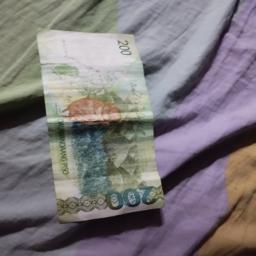
Label: 200_Back